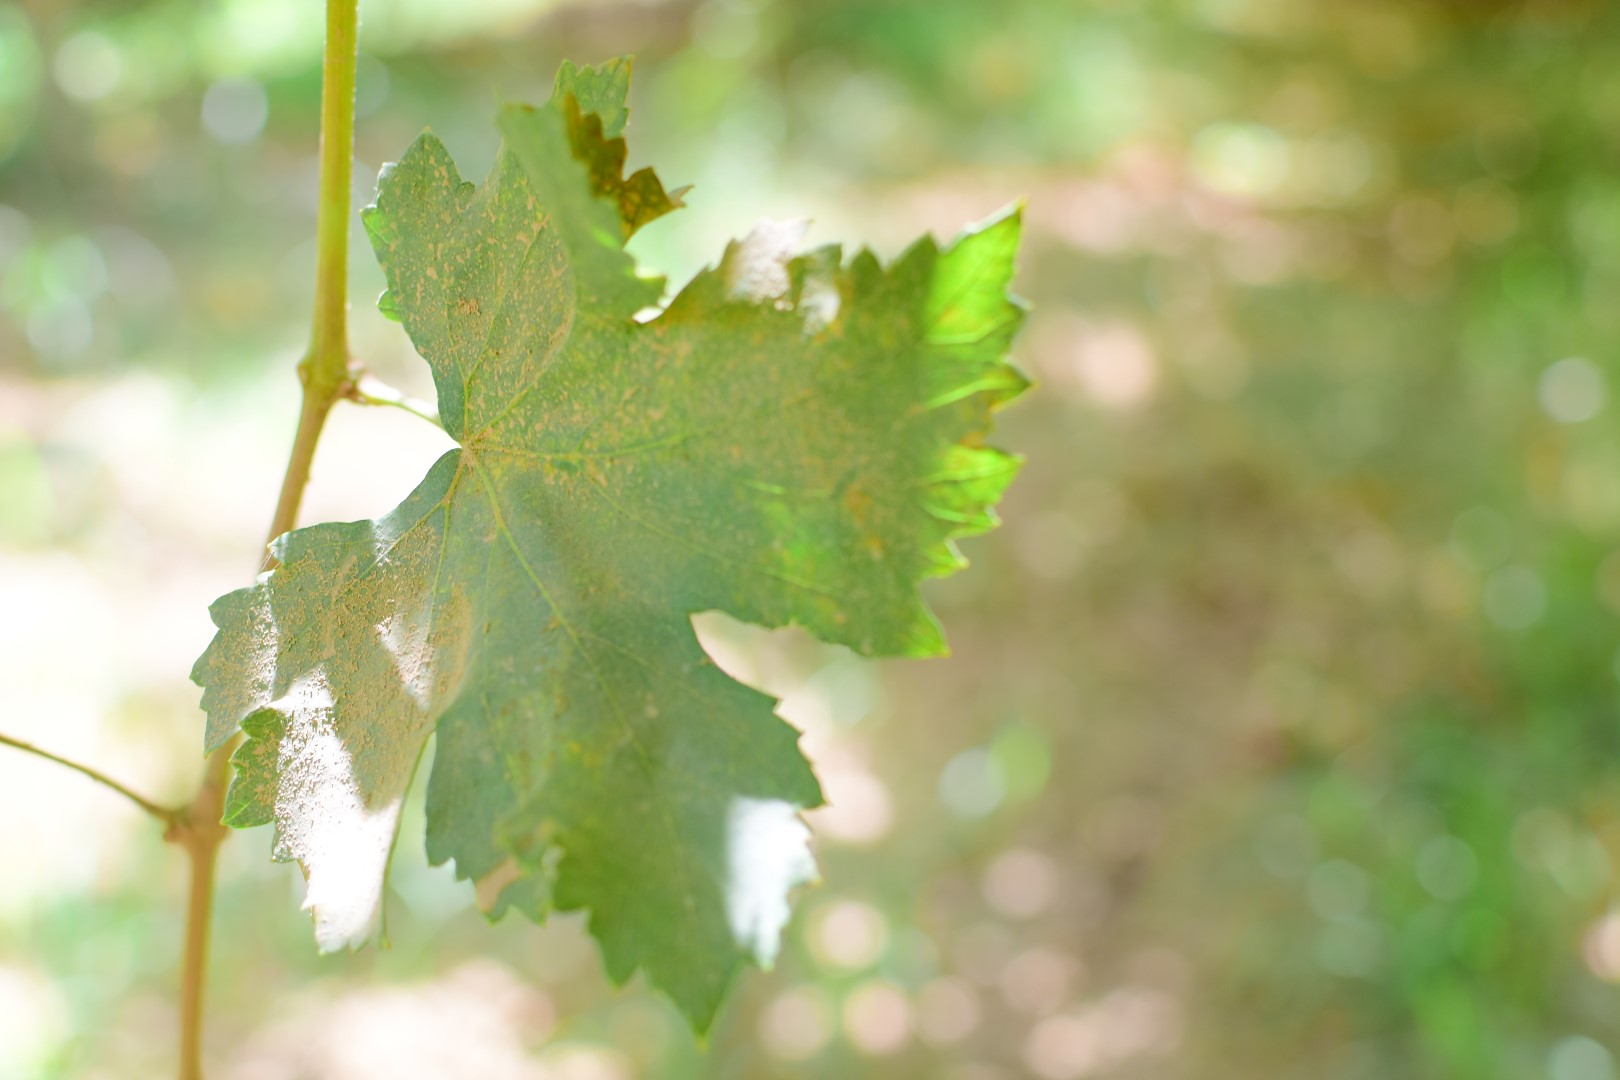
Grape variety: Kamali